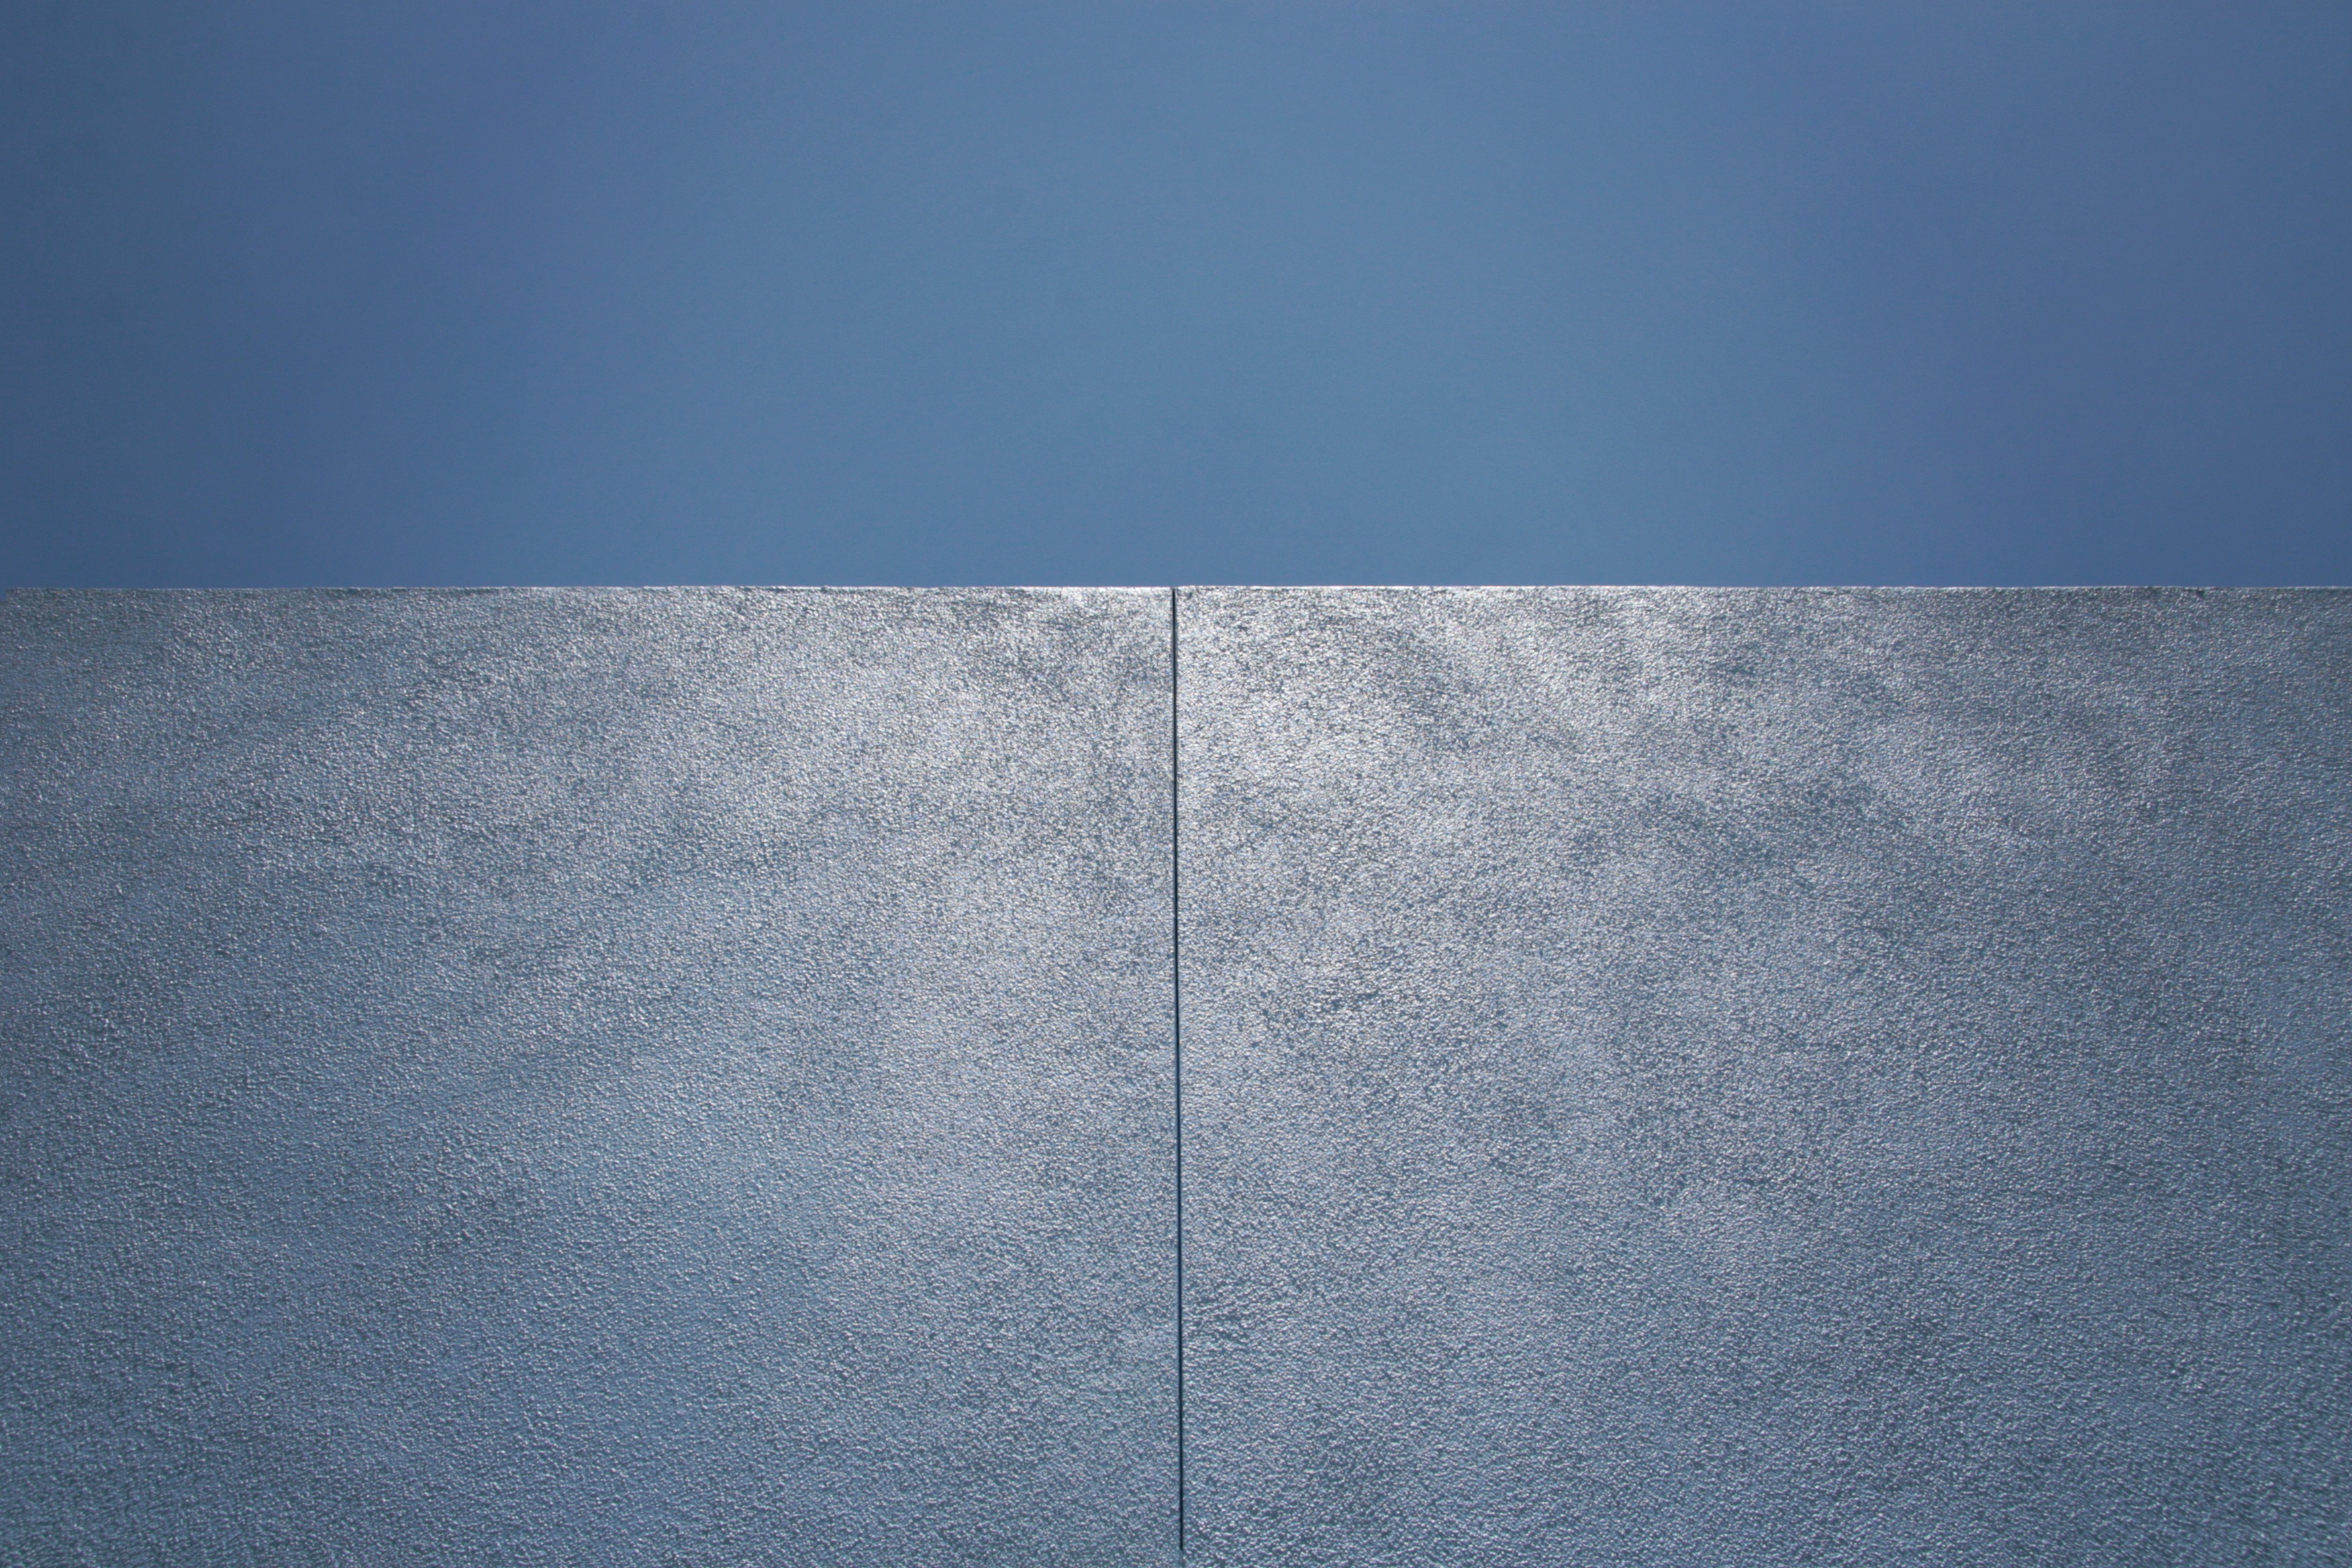
light, abstract, cloud, sky, texture, building, wall, line, geometric, blue, material, background, shape, stucco, painted wall, atmosphere of earth